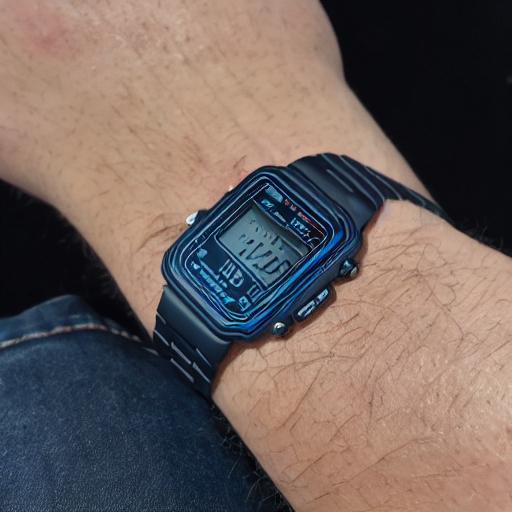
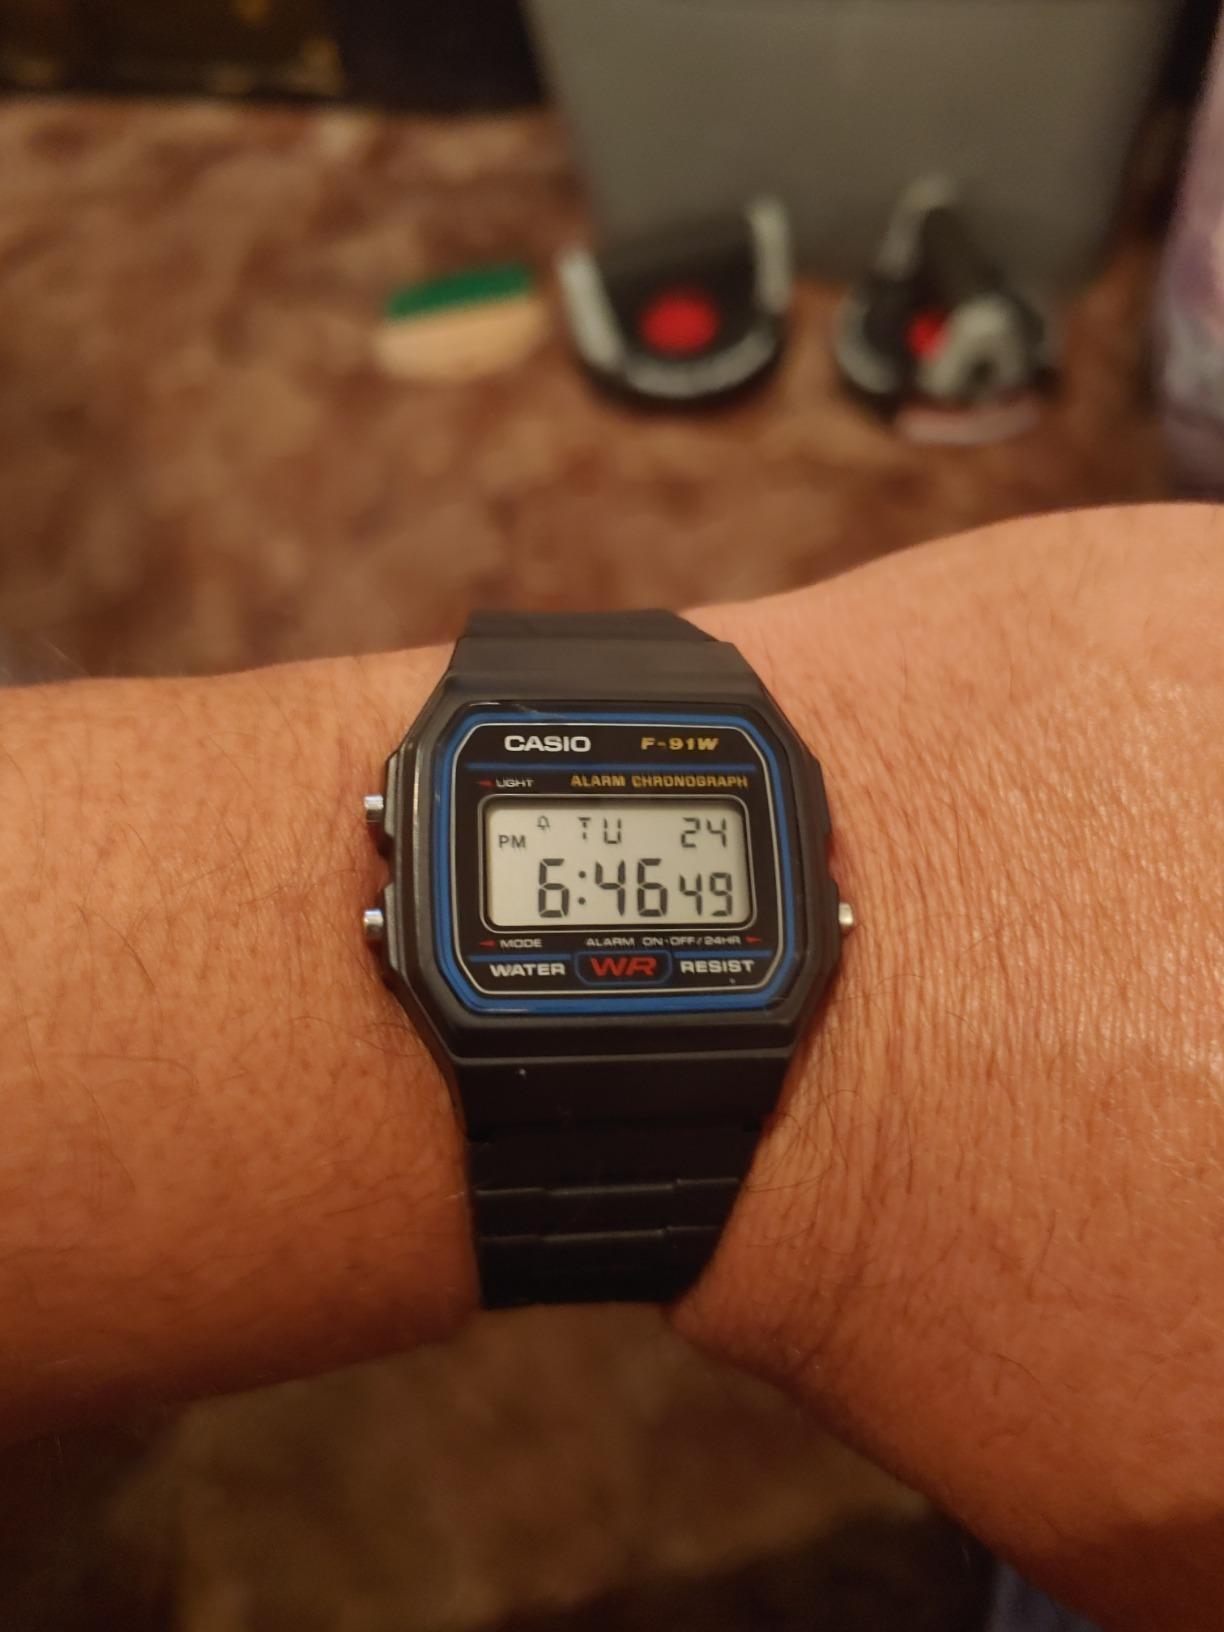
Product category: accessories_watch
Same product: no